St Kilda Road

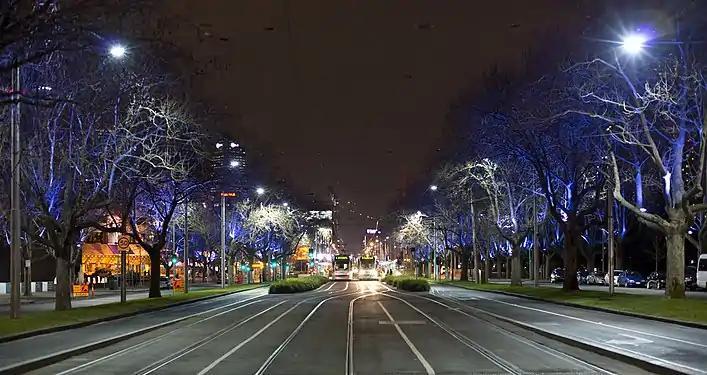
View down St Kilda Road at night, showing (from centre of photograph): tram lines, traffic lanes, tree-lined medians, more traffic lanes, and street side parking

Today St Kilda Road has been absorbed by the metropolis and the road survives as one of the city's major arteries, flanked by a mix of office, residential and mixed use towers.